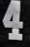
Number: 4